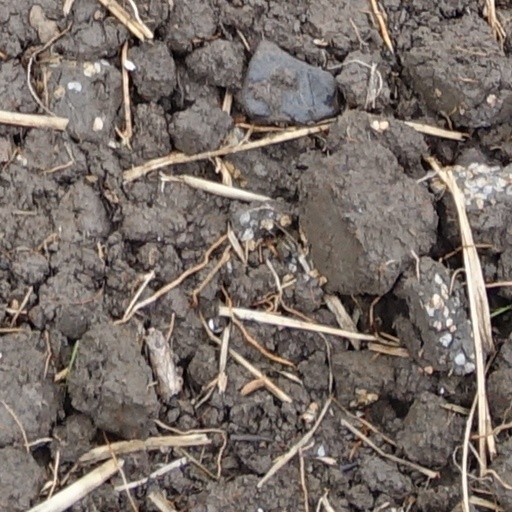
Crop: wheat